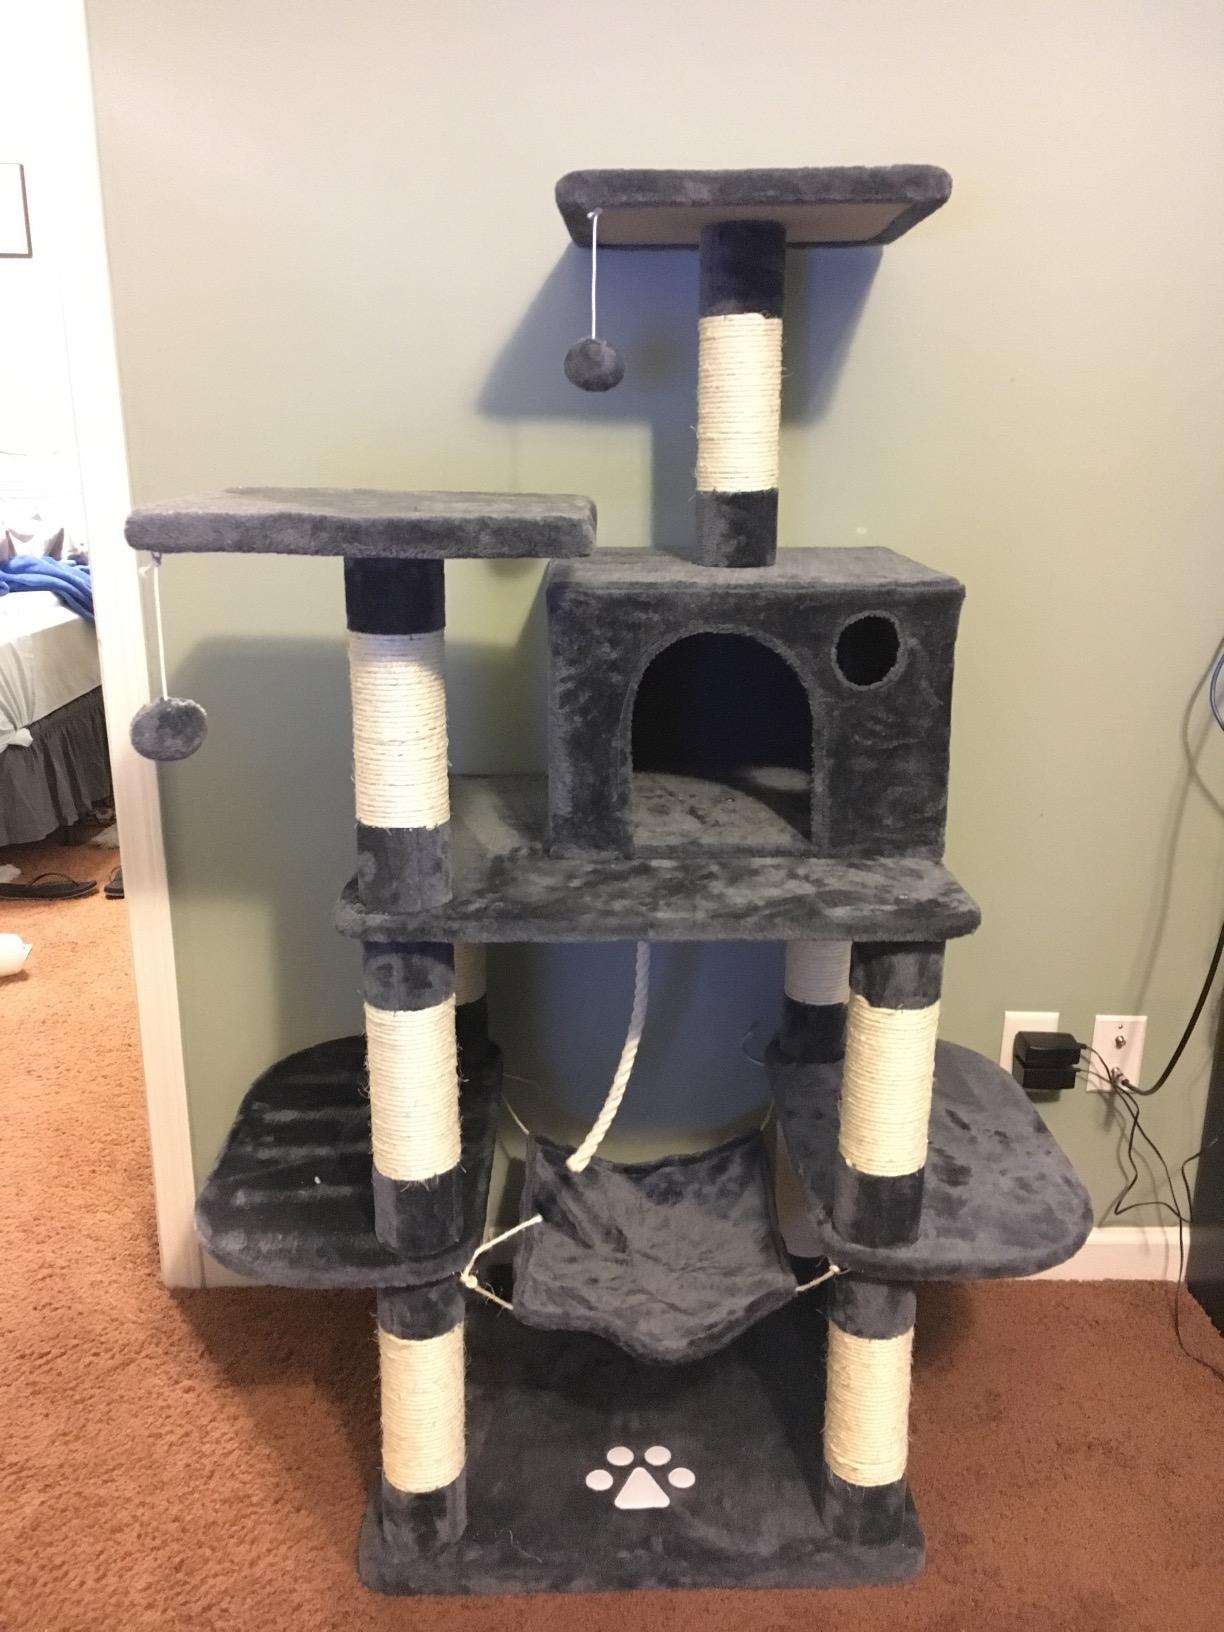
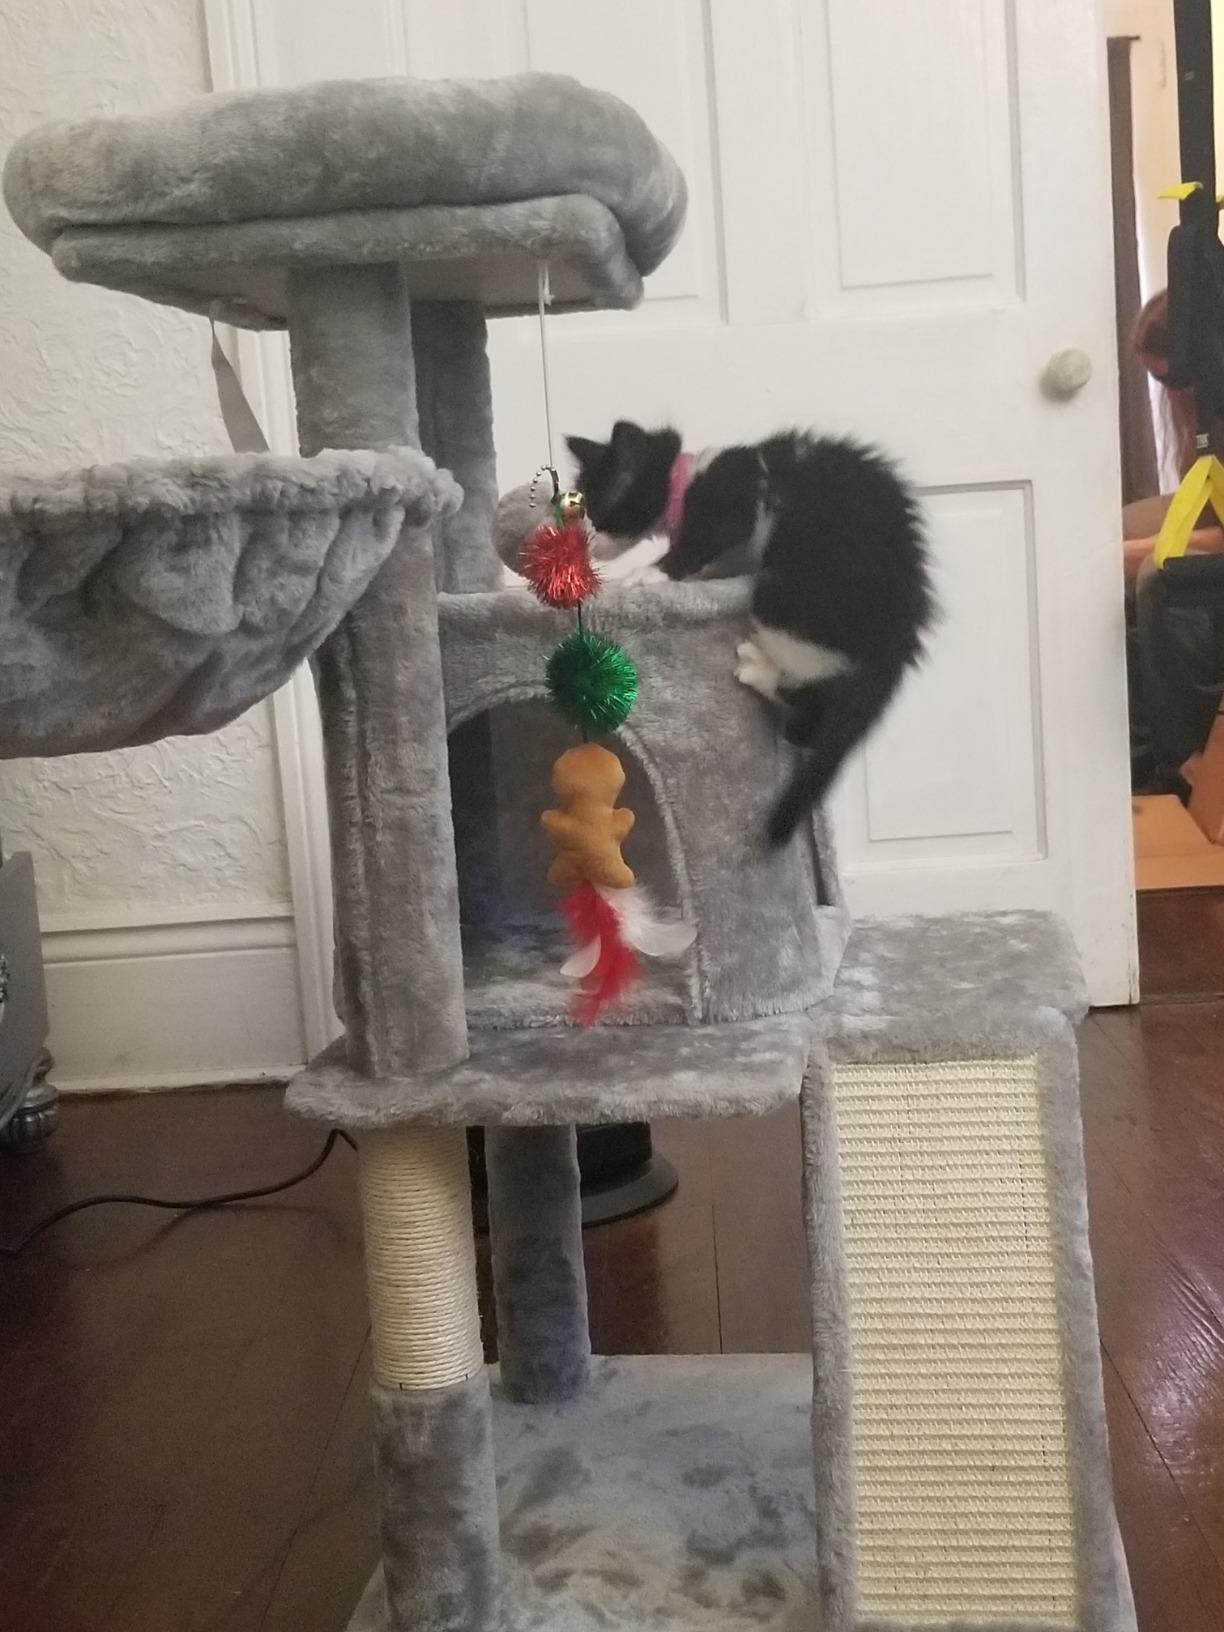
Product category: items_cat tree
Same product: no